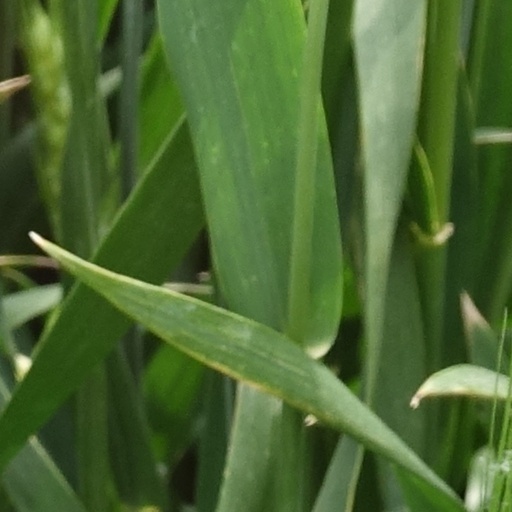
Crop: wheat